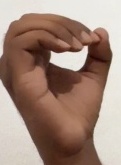
ASL sign: O